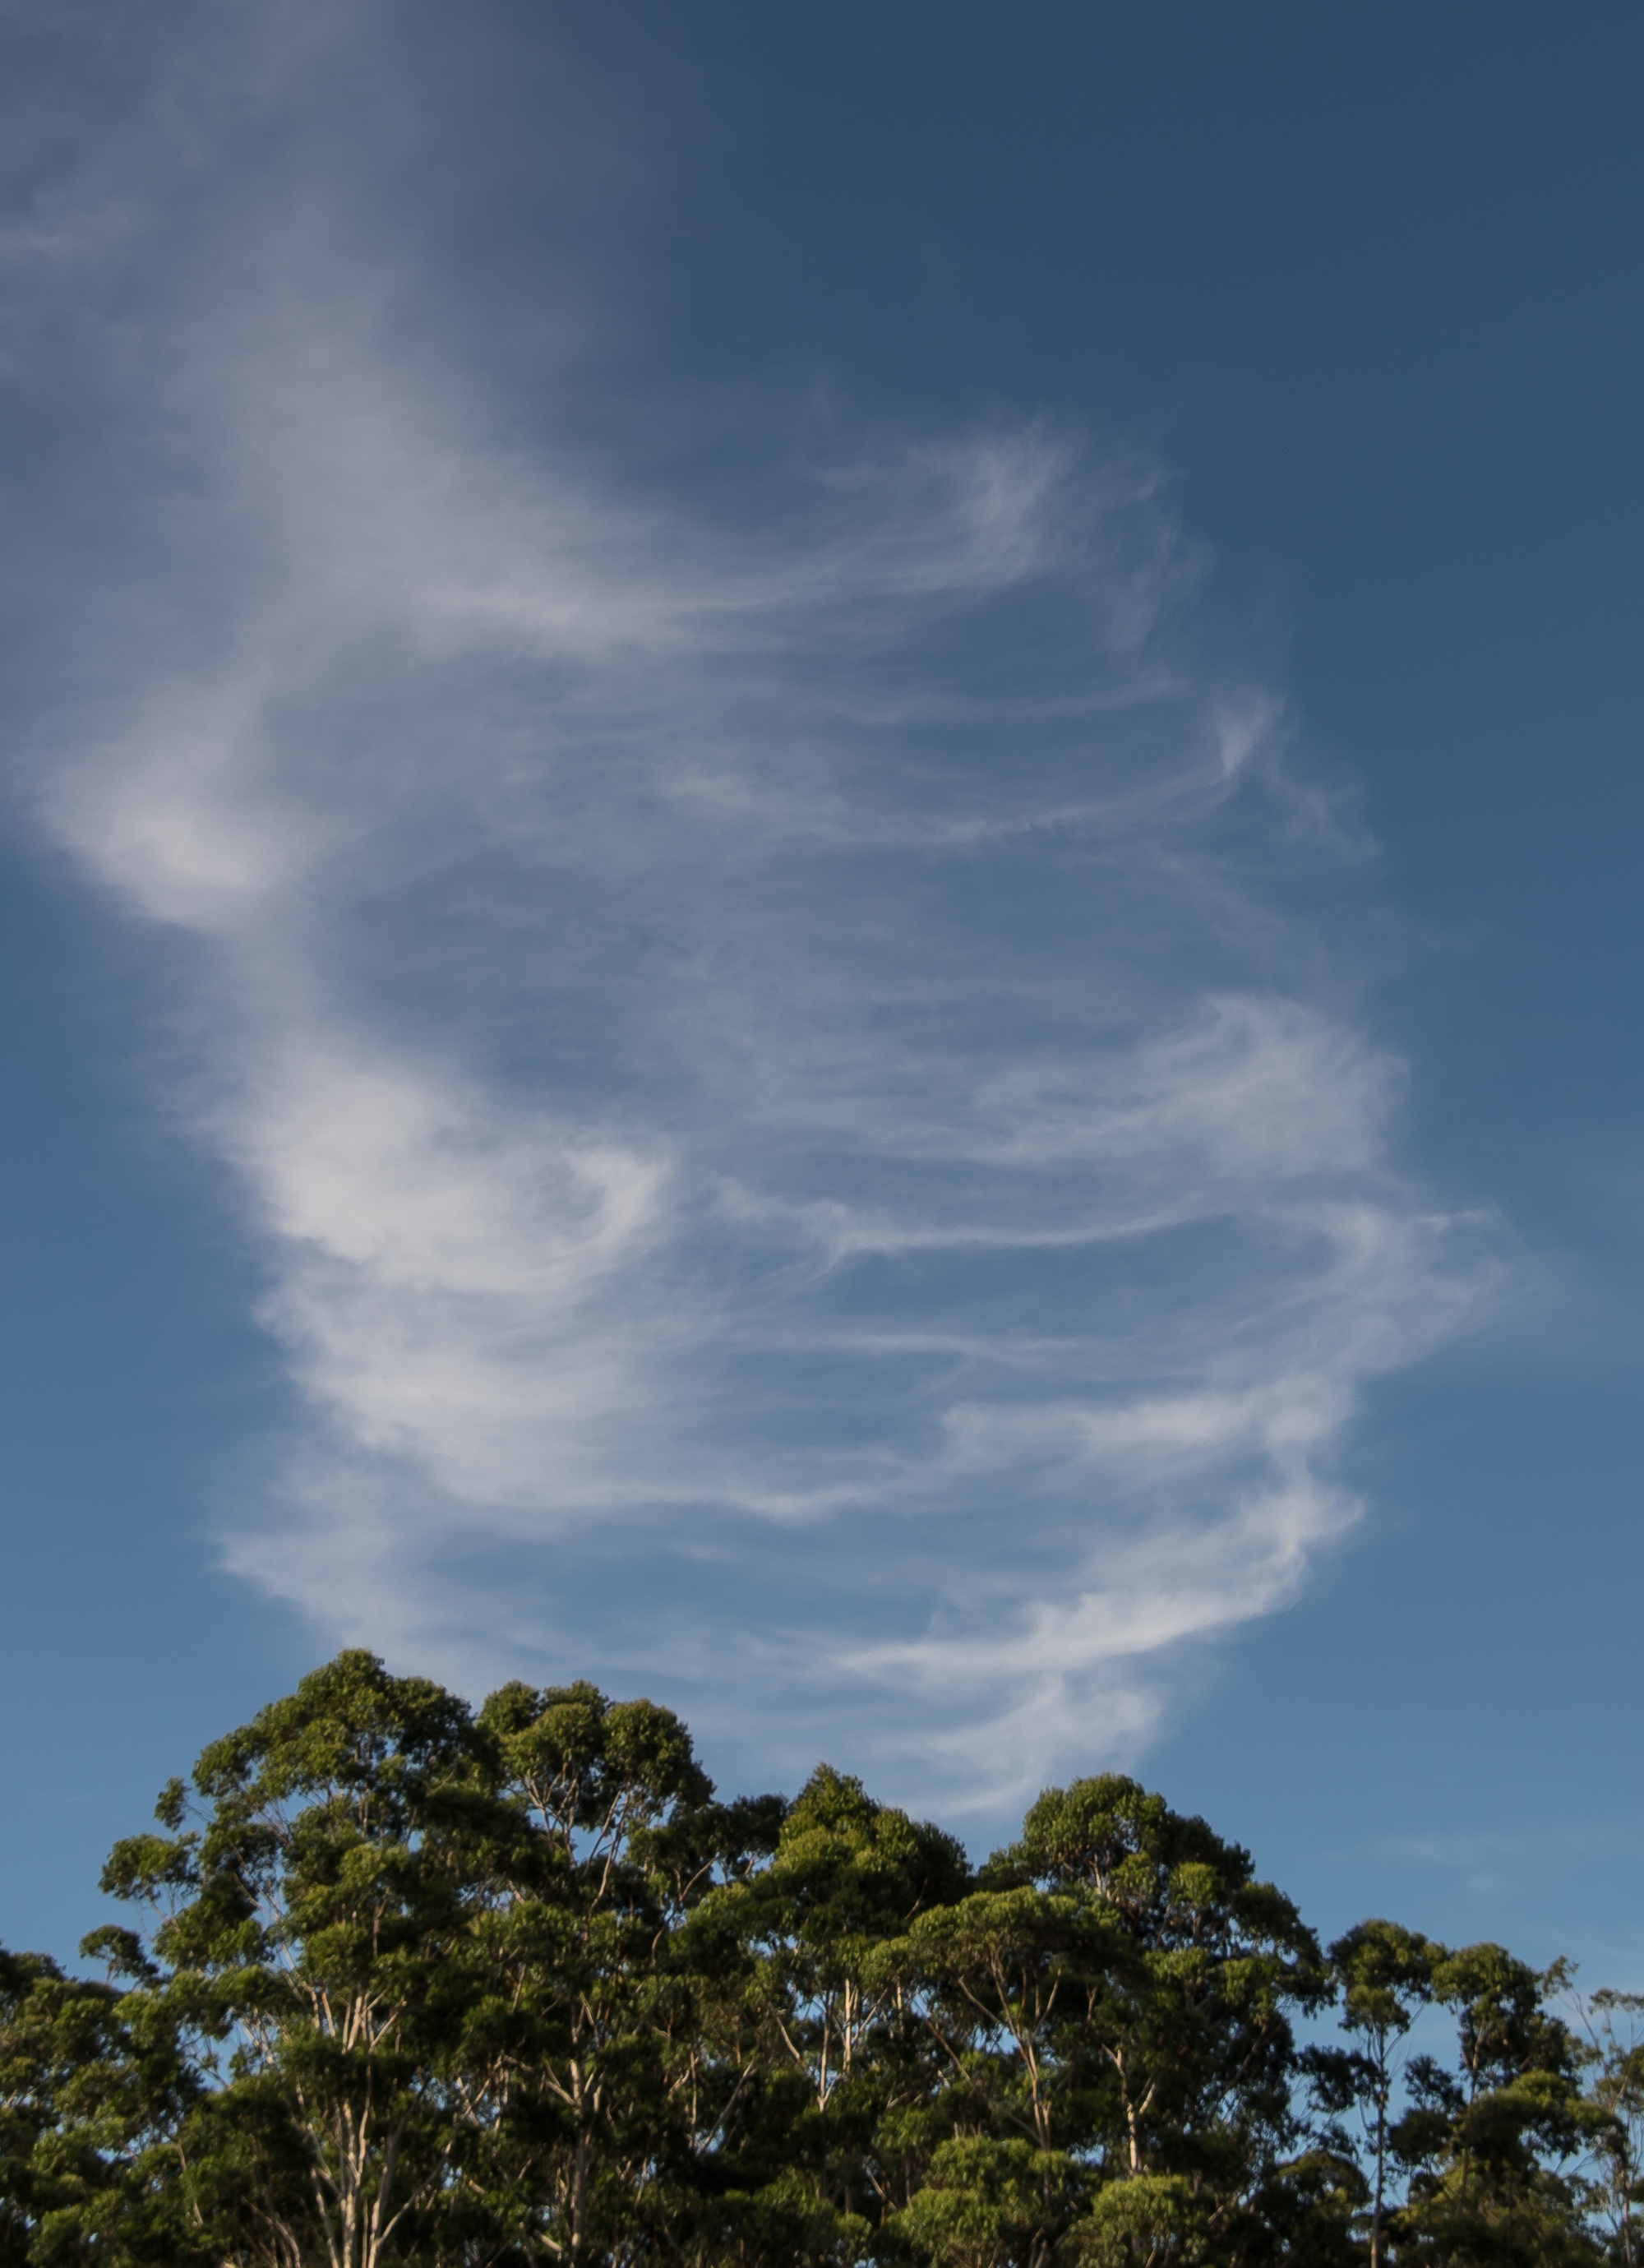
sea, tree, horizon, cloud, sky, white, sunlight, hill, atmosphere, dusk, pattern, fluffy, blue, swirling, trees, australia, clouds, delicate, meteorological phenomenon, eucalypts, atmosphere of earth, cork screw